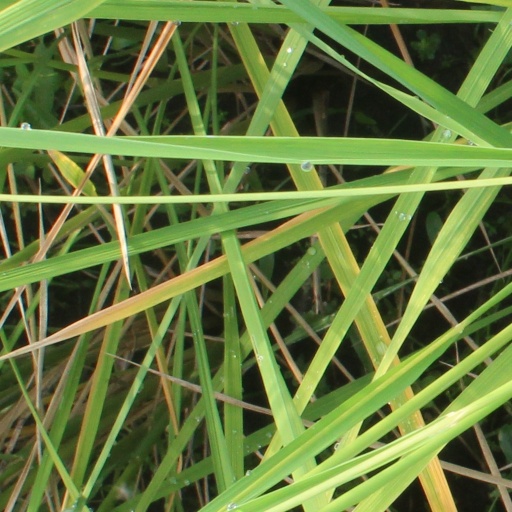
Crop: rice